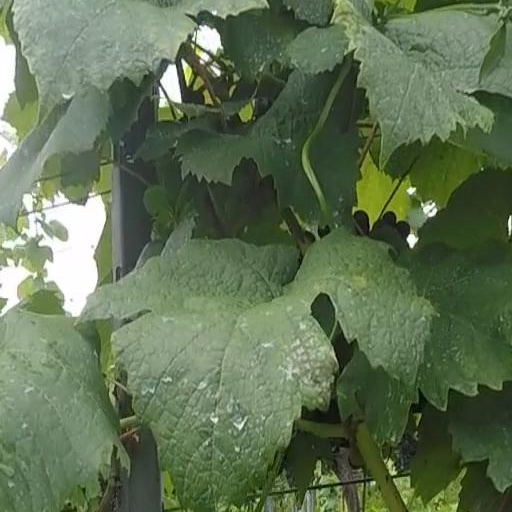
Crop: grape